Ellicott City Historic District

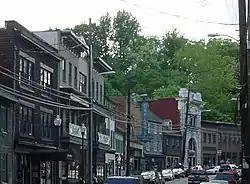
Main Street, Ellicott City, Md.

Ellicott City Historic District is a national historic district in Ellicott City, Howard County, Maryland. The Ellicott City Station is a National Historic Landmark located within the district. The district encompasses a predominantly 19th century mill town whose origins date to 1772, including more than 200 18th- and 19th-century buildings. It was listed on the National Register of Historic Places in 1978. The 2016 Maryland flood severely impacted the historic district on July 30, 2016, as did another flood on May 27, 2018.